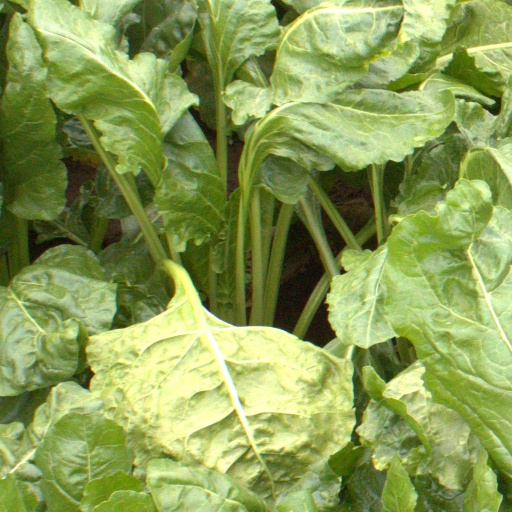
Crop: sugar beet